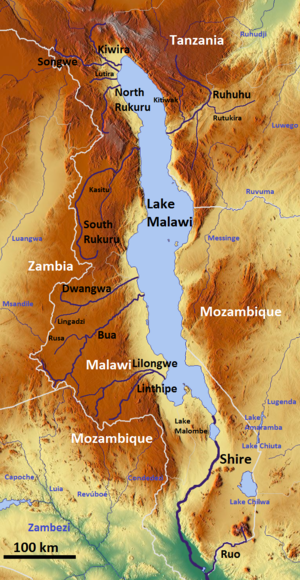
La South Rukuru est une rivière du nord du Malawi.
La Dwangwa est une rivière du nord du Malawi, qui se jette dans le lac Malawi. Son cours est d'environ 160 kilomètres.
La Ruo est le plus grand affluent de la Shire ; elle coule dans le sud du Malawi et du Mozambique. Elle prend sa source au mont Mulanje au Malawi et forme 80 km de la frontière entre ce pays et le Mozambique. Elle rejoint la Shire à Chiromo.